John Dalli

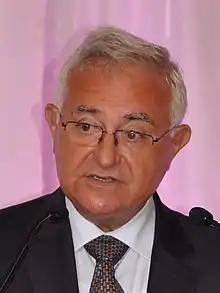
Dalli in 2011

John Dalli (born 5 October 1948) is a Maltese former politician who served as Cabinet Minister in various Maltese governments between 1987 and 2010. He was European Commissioner for Health and Consumer Policy between 2010 and 2012.